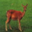
Label: deer